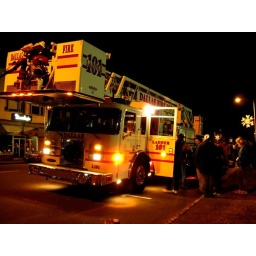
From the town's tree lighting ceremony and Santa's arrival Dec4, 2009. Santa was escorted down the street by firetrucks and bikers.